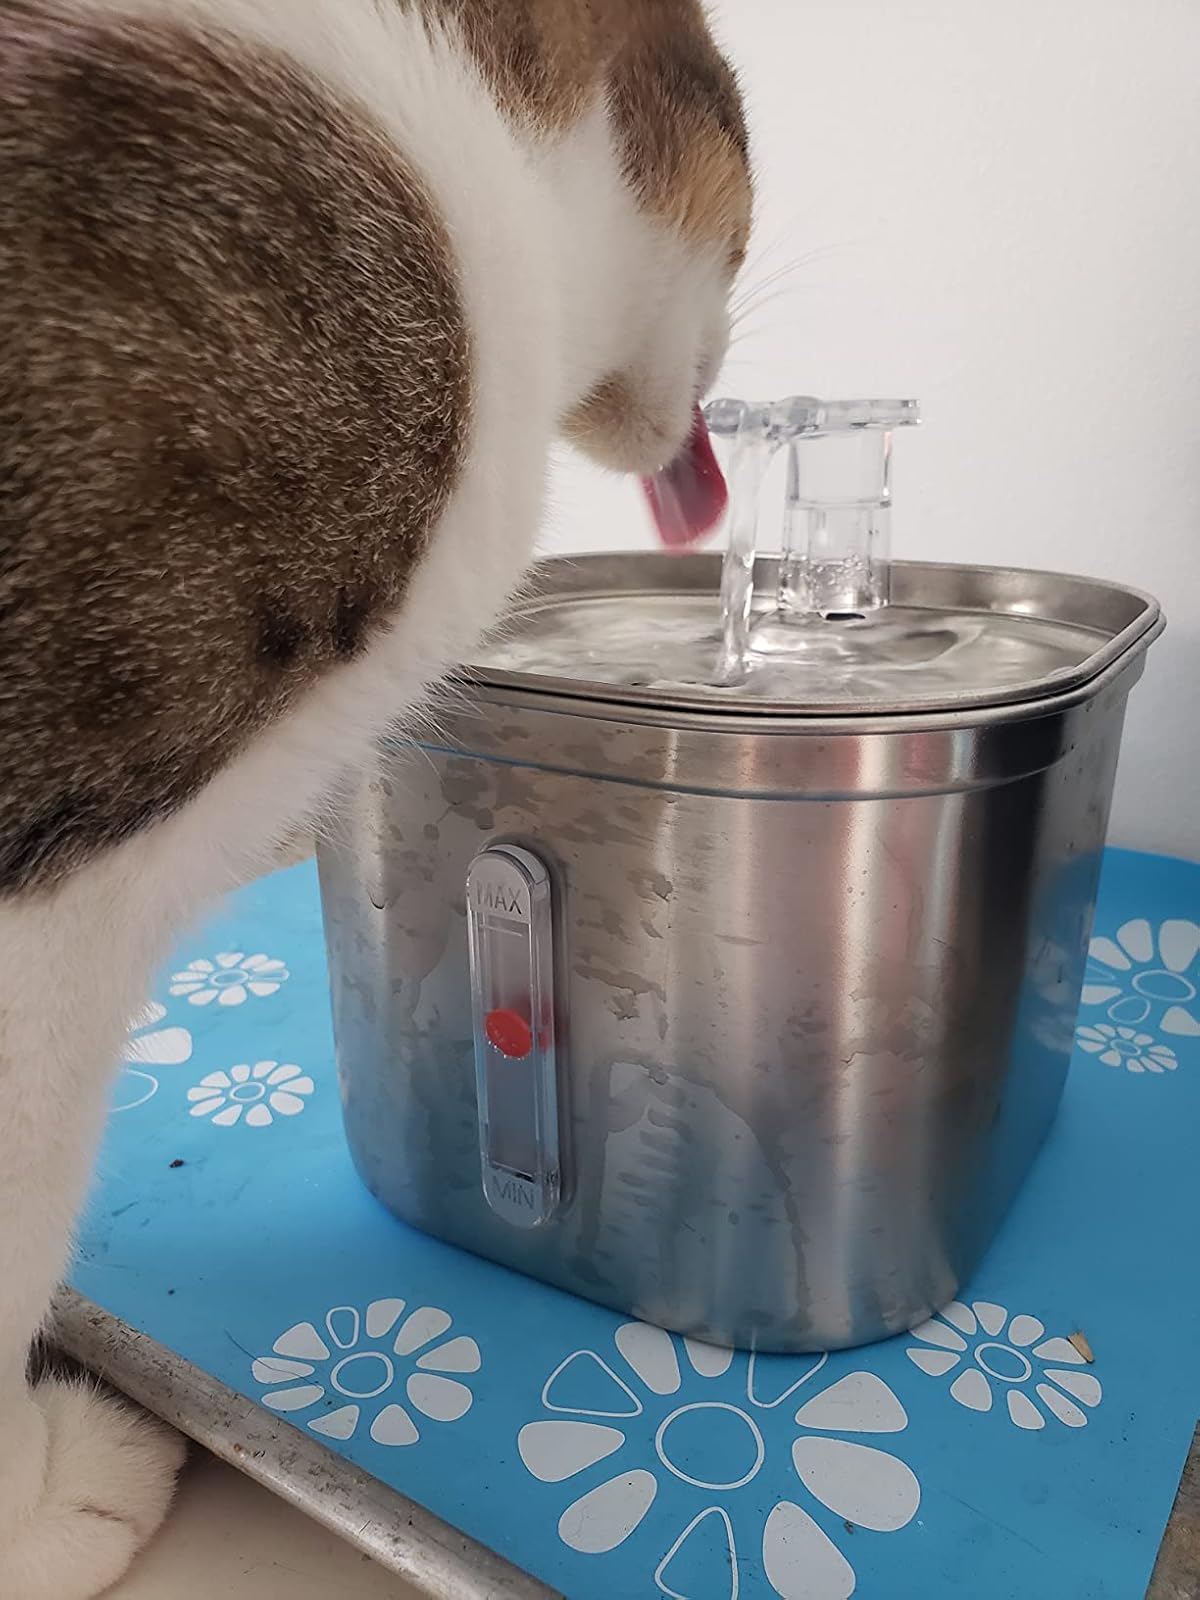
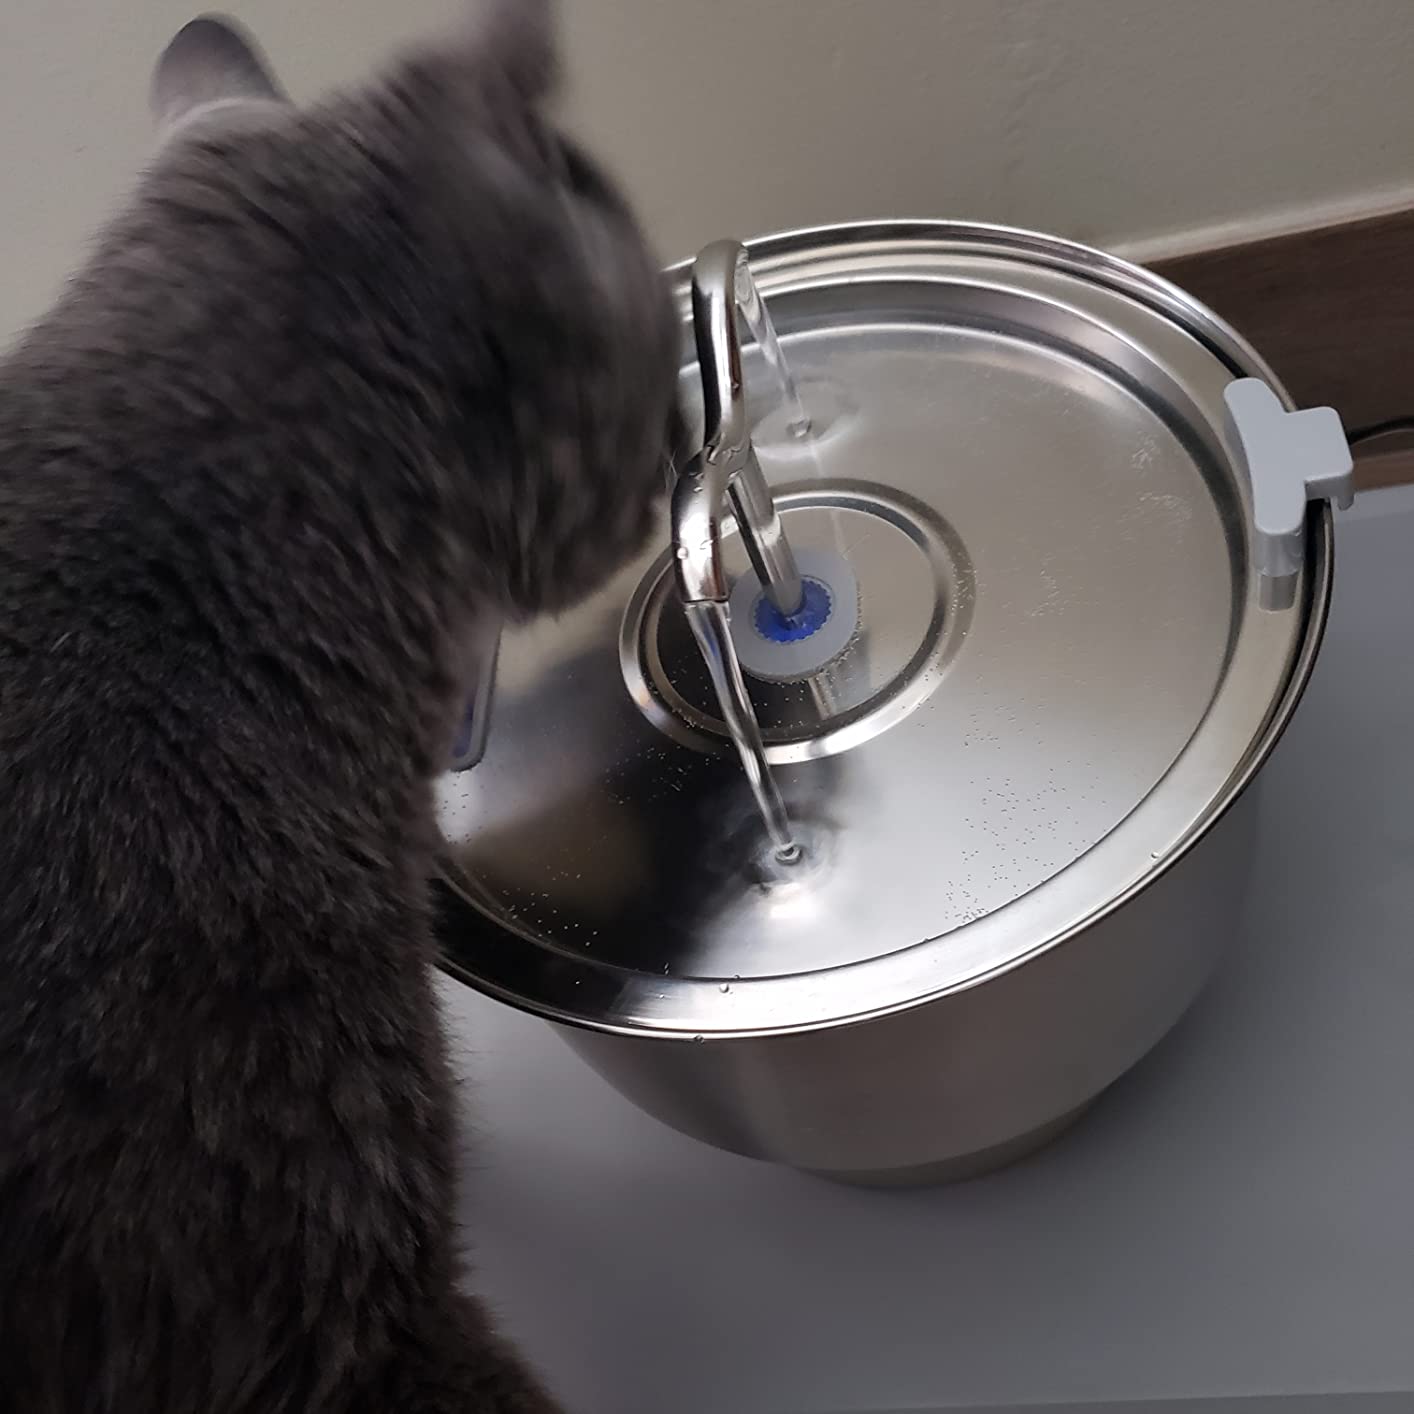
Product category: items_bowl
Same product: no